Pauline Campanelli

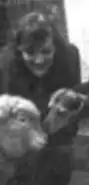

Pauline Campanelli, née Eblé (19432001) was an American artist who specialized in photorealistic still lifes. Though her work did not often attract prestigious galleries or museums, only Andrew Wyeth sold more paintings while living than she did. Her top selling print, “Rose Berries” sold almost one million copies. In addition to painting, she wrote books on ancient pre-Christian rituals.